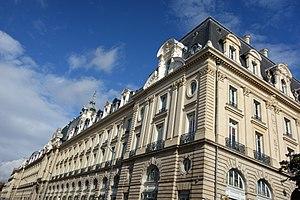
Vue depuis l'angle de la rue Maréchal Joffre et la rue du Pré-Botté... La «